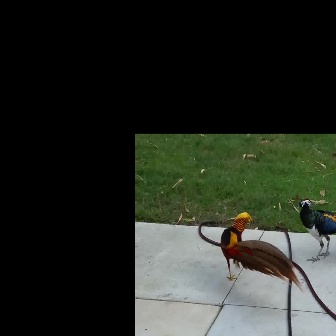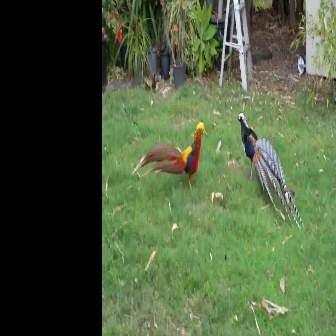
  Please identify the target specified by the bounding box [220,210,306,296] in the first image and locate it in the second image. Return the coordinates in [x_min,y_min,x_max,y_max] format.
Answer: [129,118,207,196]